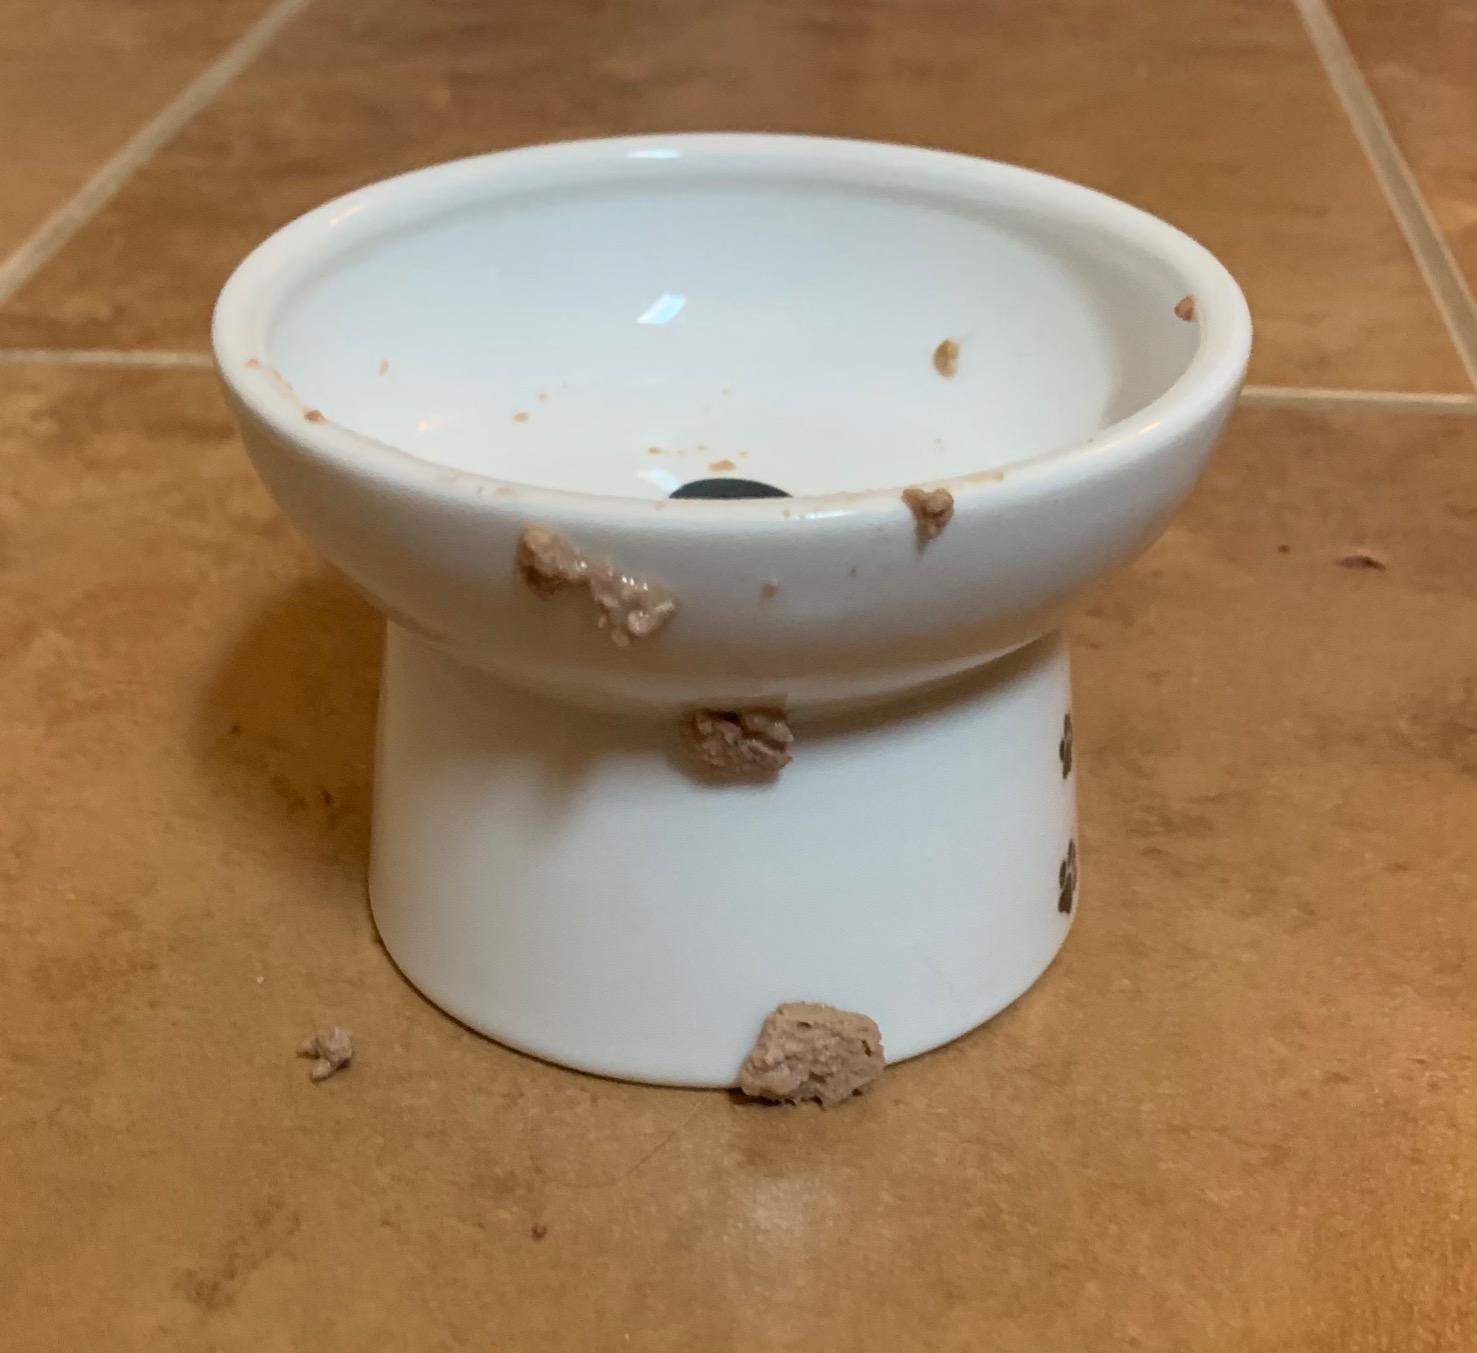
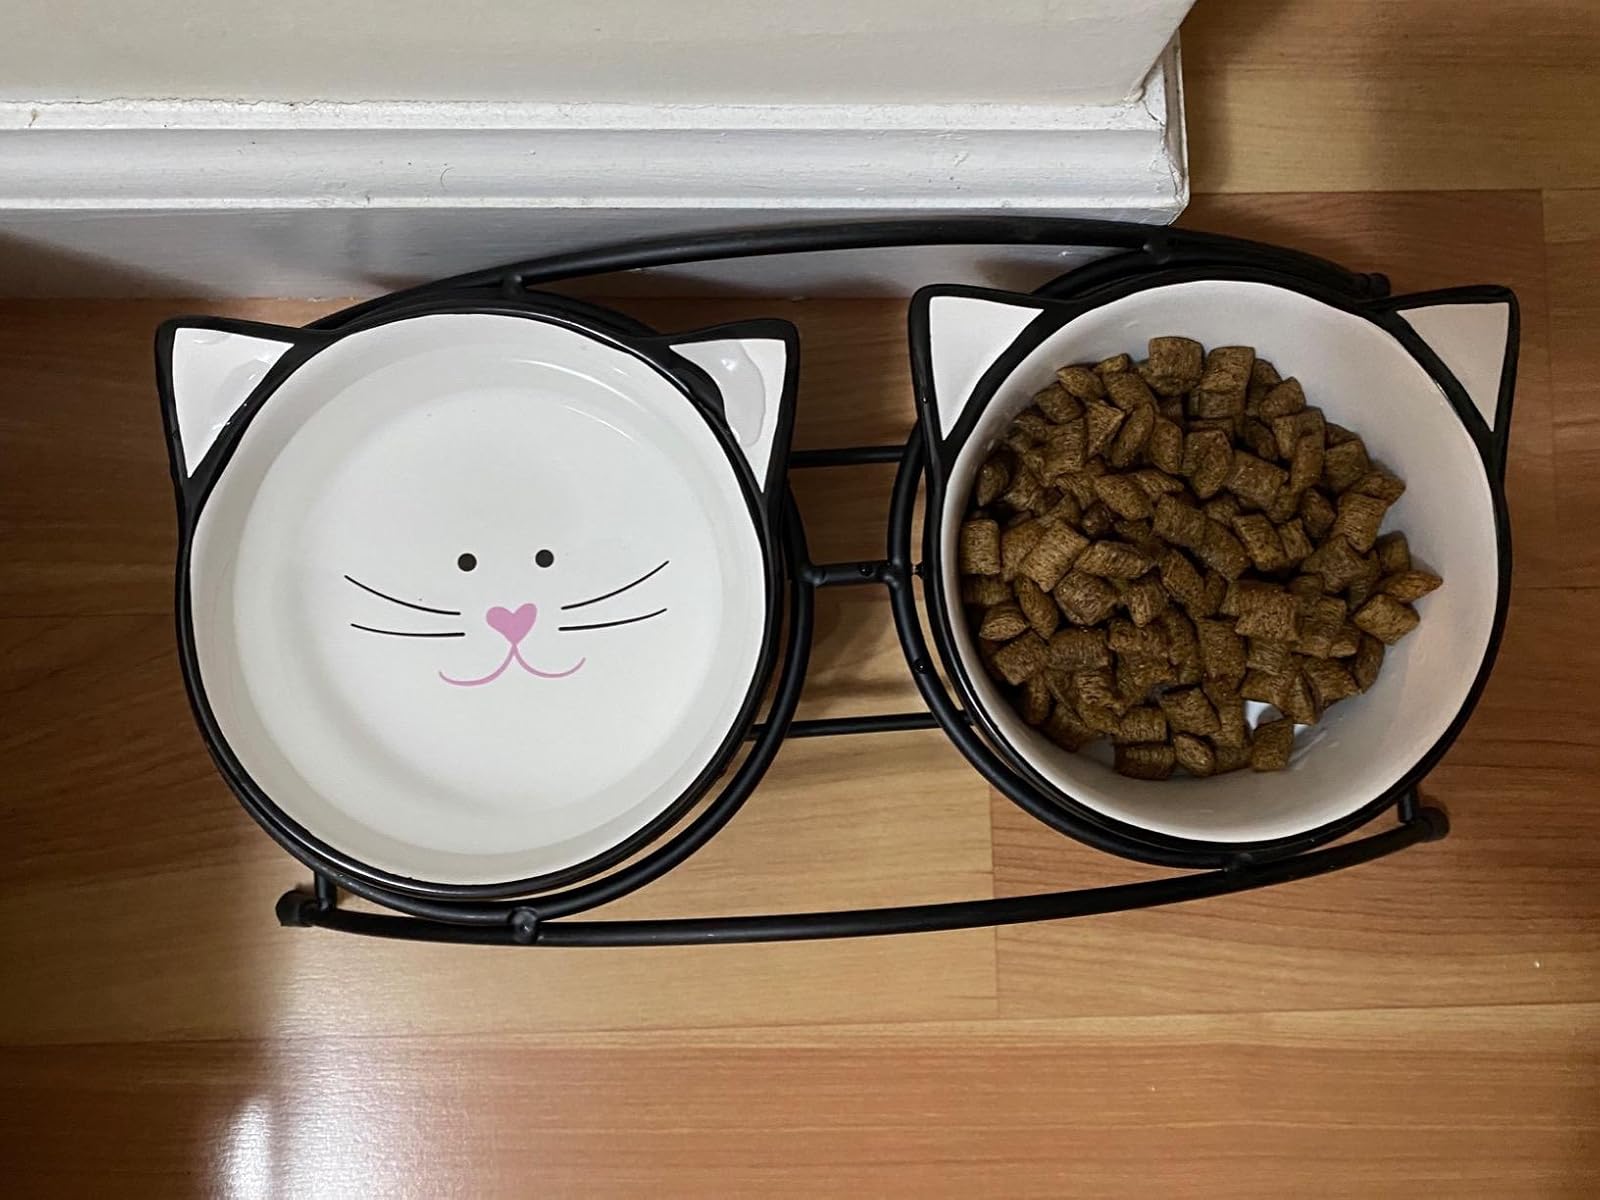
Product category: items_bowl
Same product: no